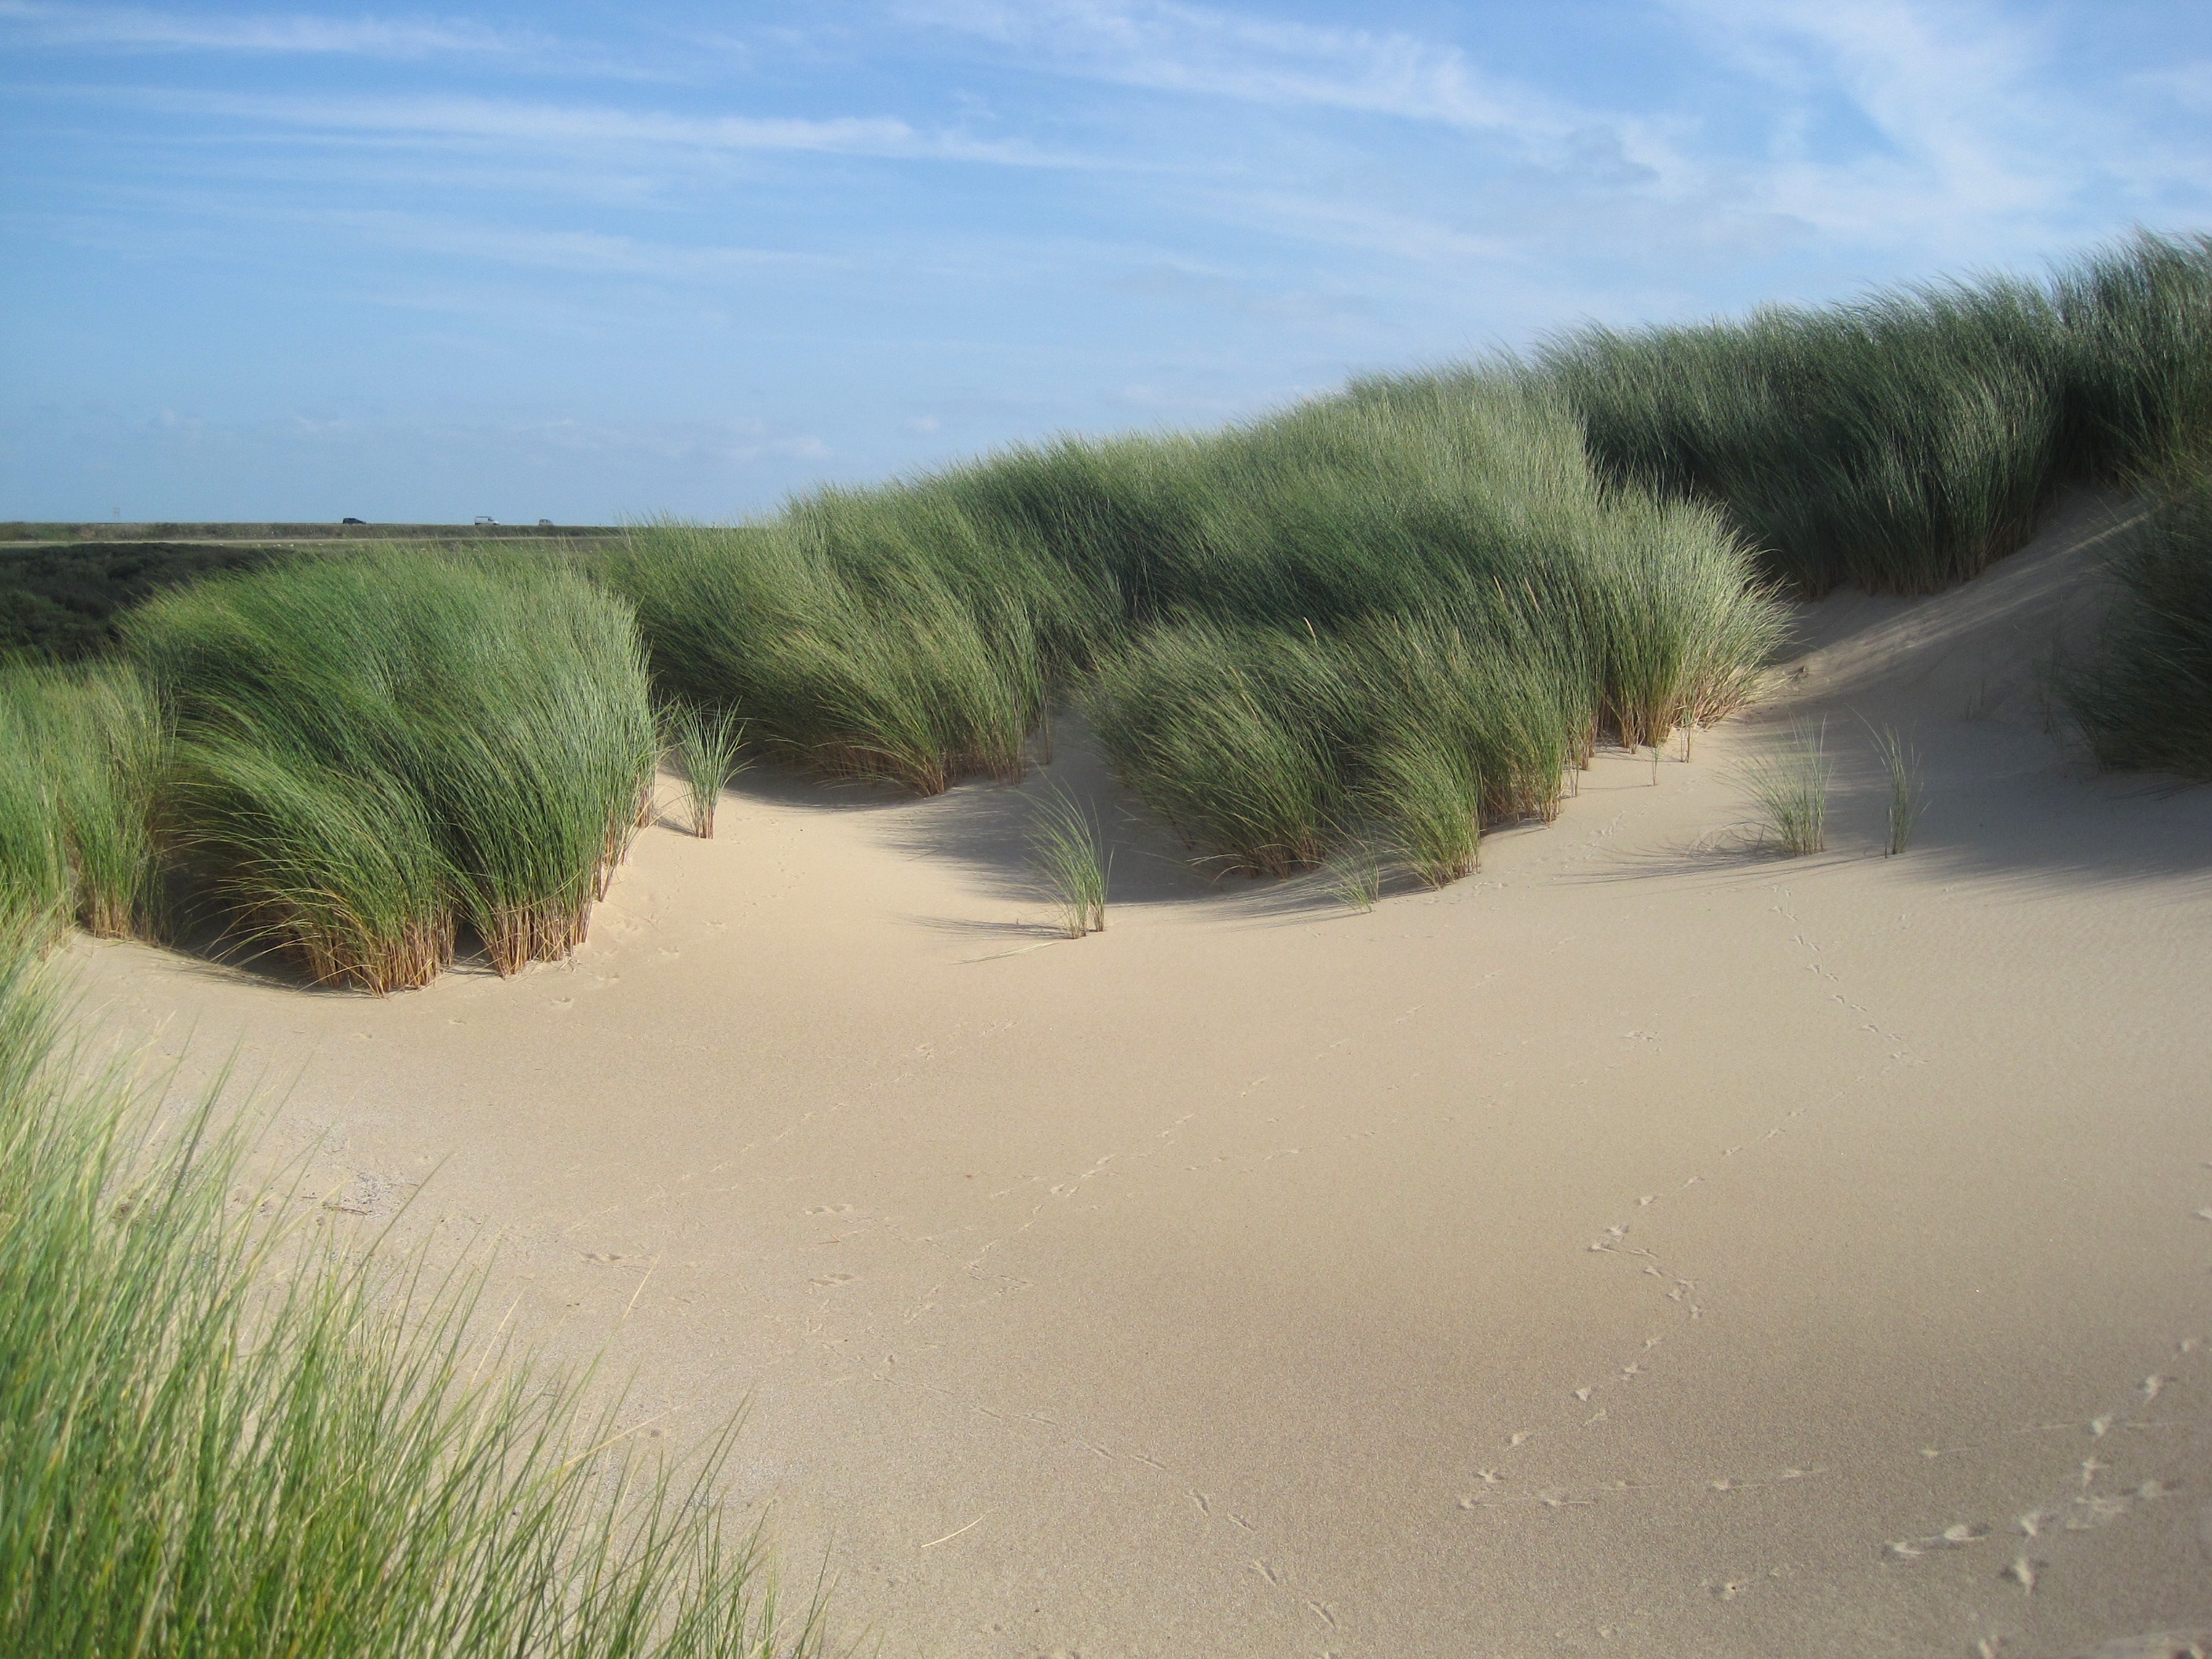
beach, landscape, sea, coast, nature, sand, sky, countryside, dune, country, summer, spring, scenic, terrain, plants, sandy, outside, netherlands, clouds, habitat, marram grass, ecosystem, landform, natural environment, geographical feature, aeolian landform